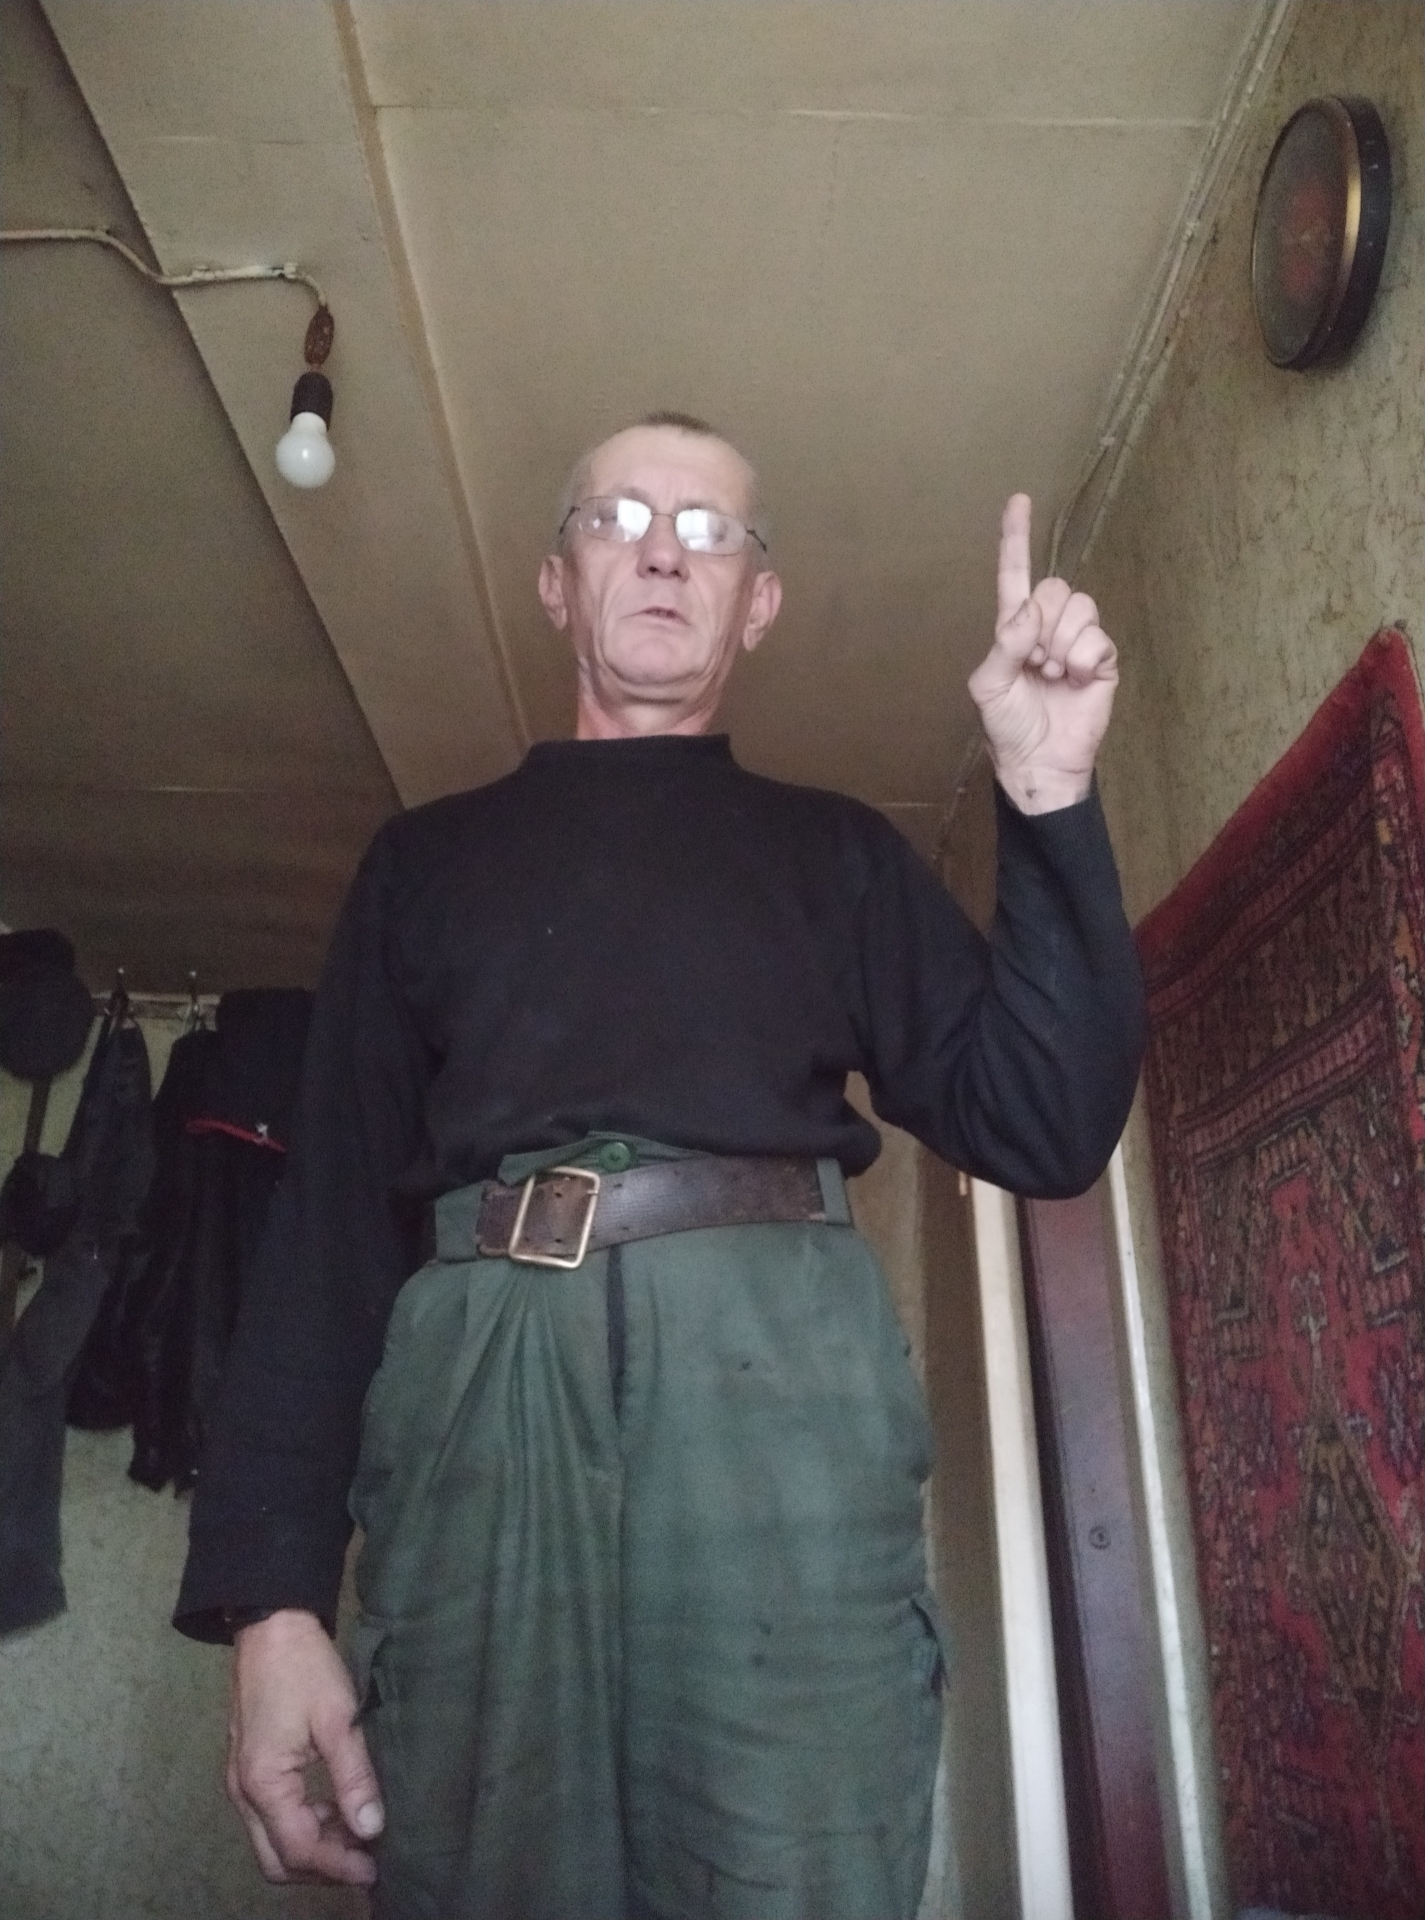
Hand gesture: one